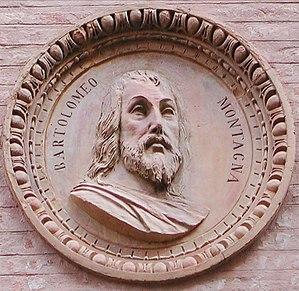
Bartolomeo Cincani dit Montagna est un peintre et un graveur italien de la haute Renaissance, le chef de file de l'école de Vicence.